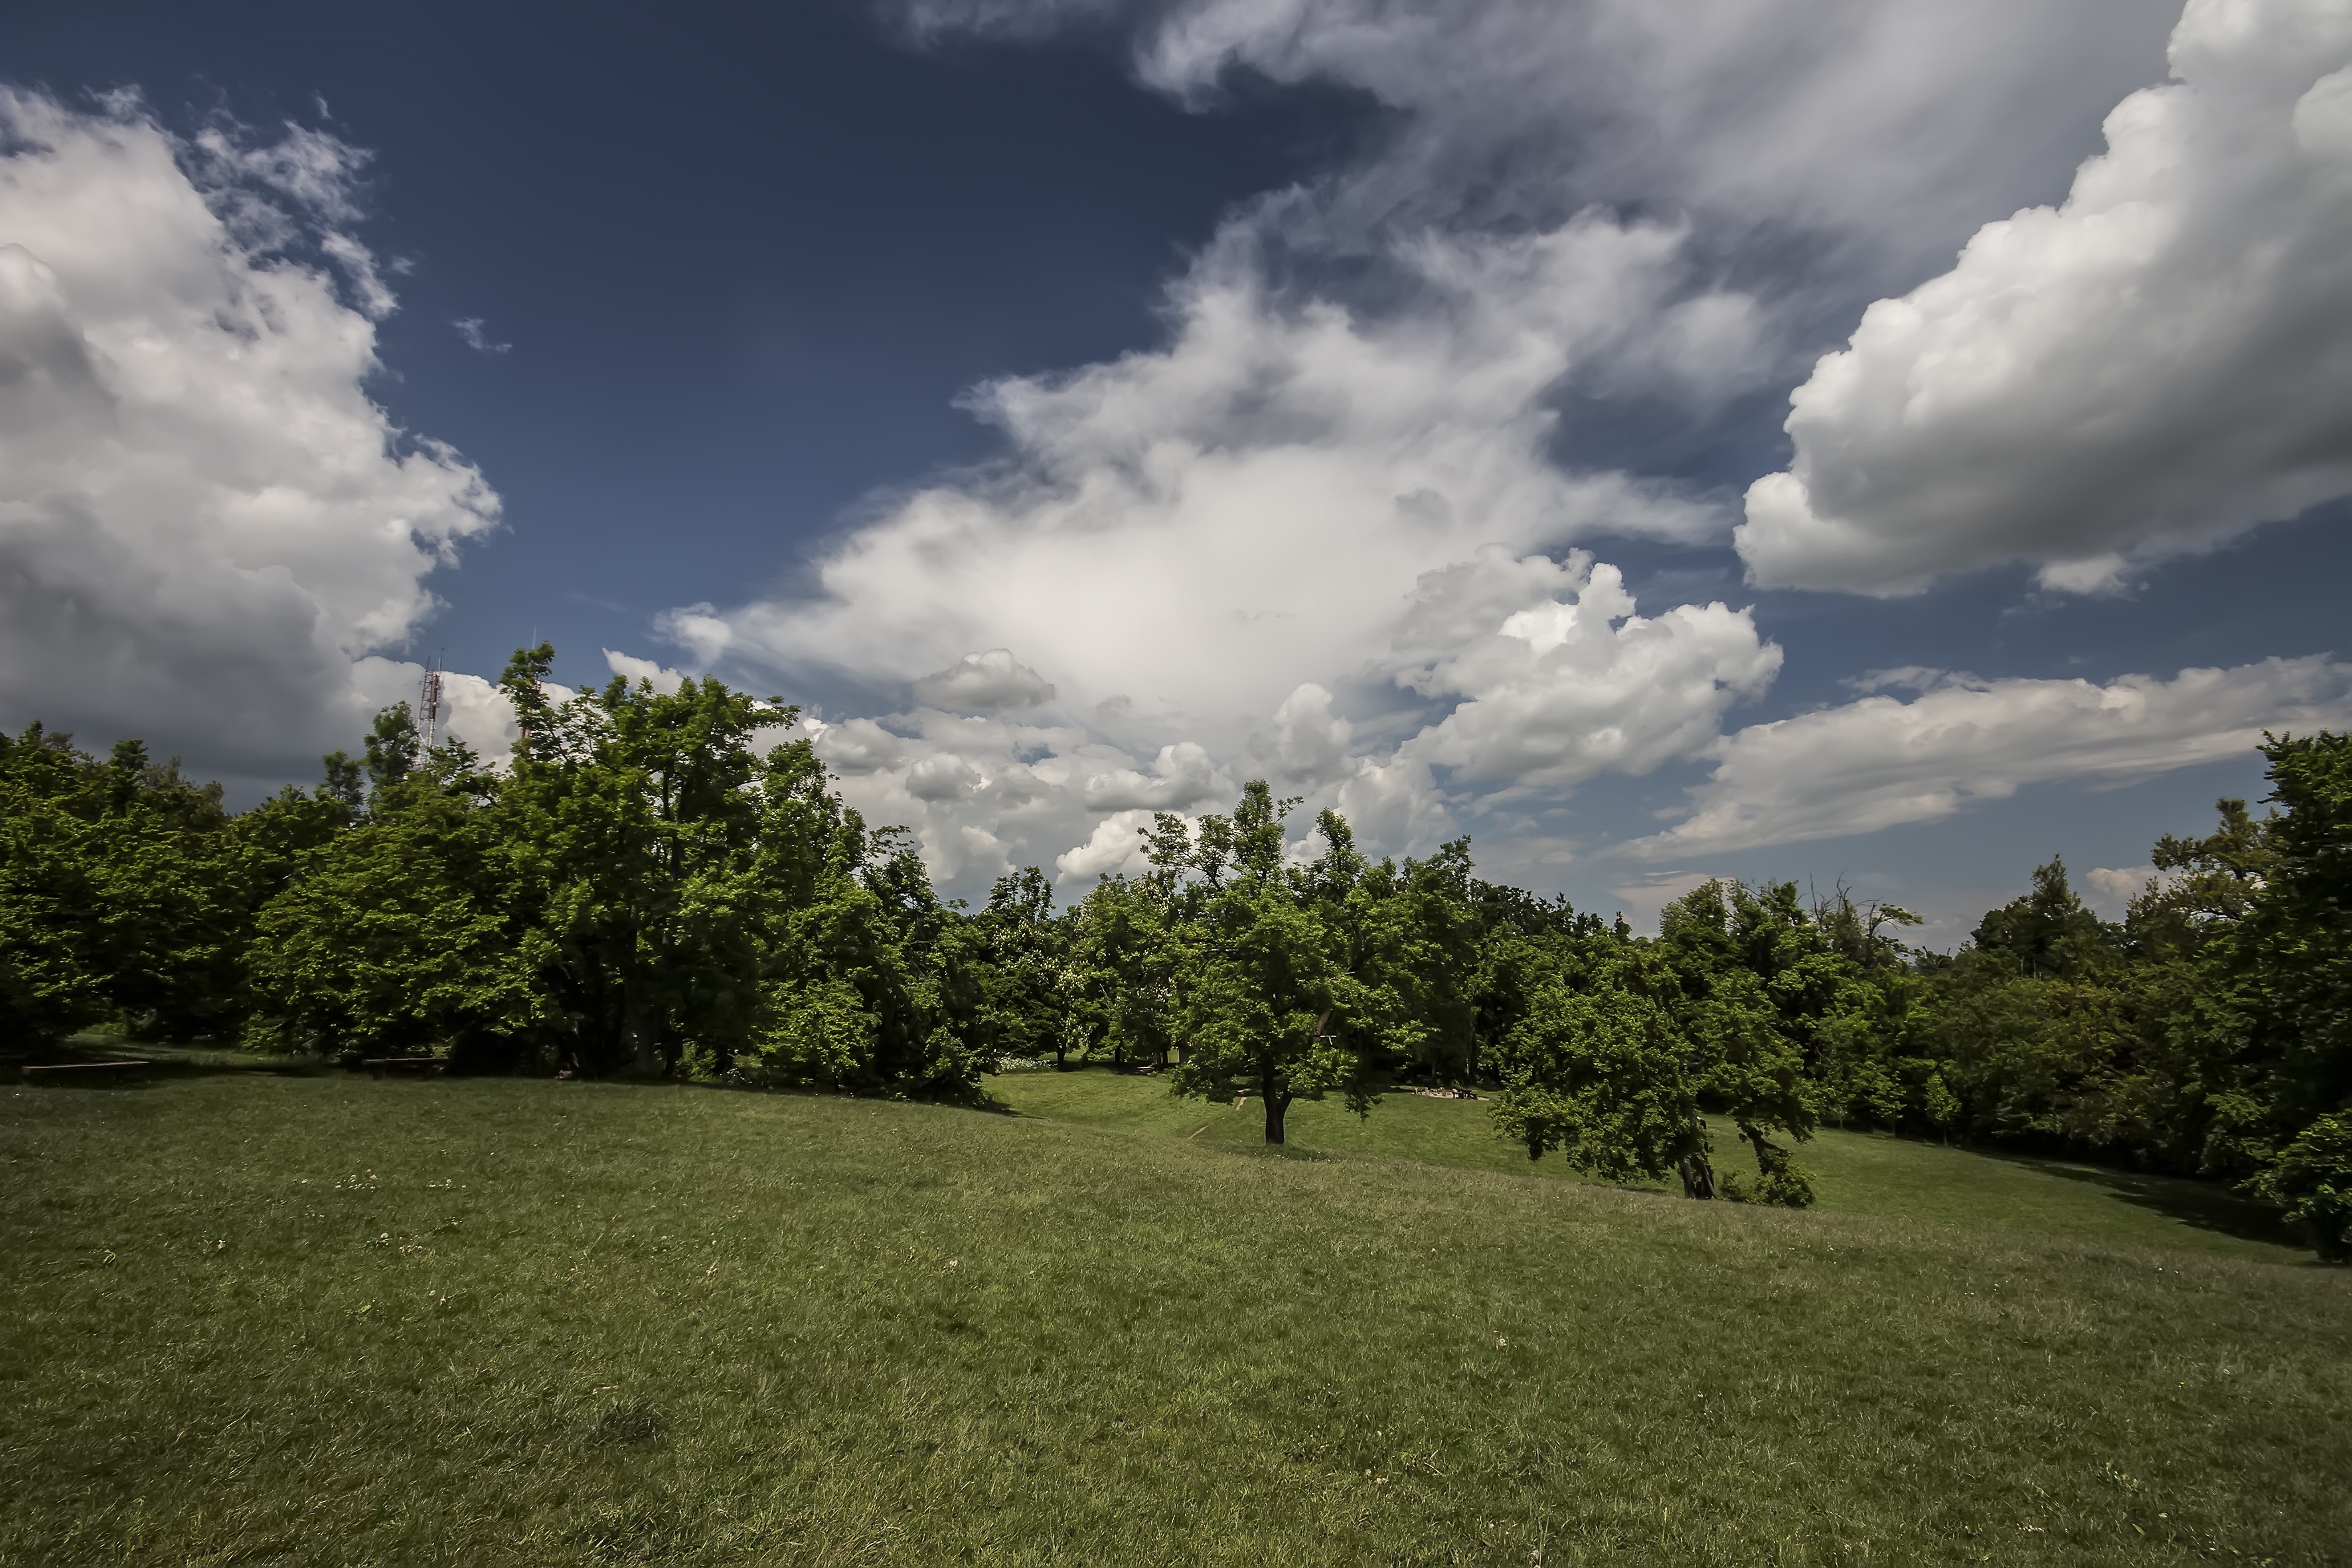
budapest, capital, chill, chilling, city, clouds, europe, hill, home, hungary, landscape, nature, nature photography, photo, photo shoot, photographer, photographic equipment, photography, photos, sky, street photo, taking photo, urban